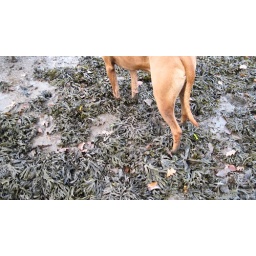
I tried walking there and got stuck. The man in the hat had to rescue me hahah